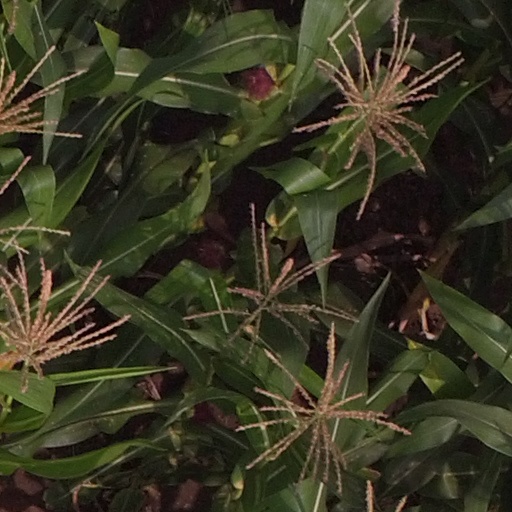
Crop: maize; corn